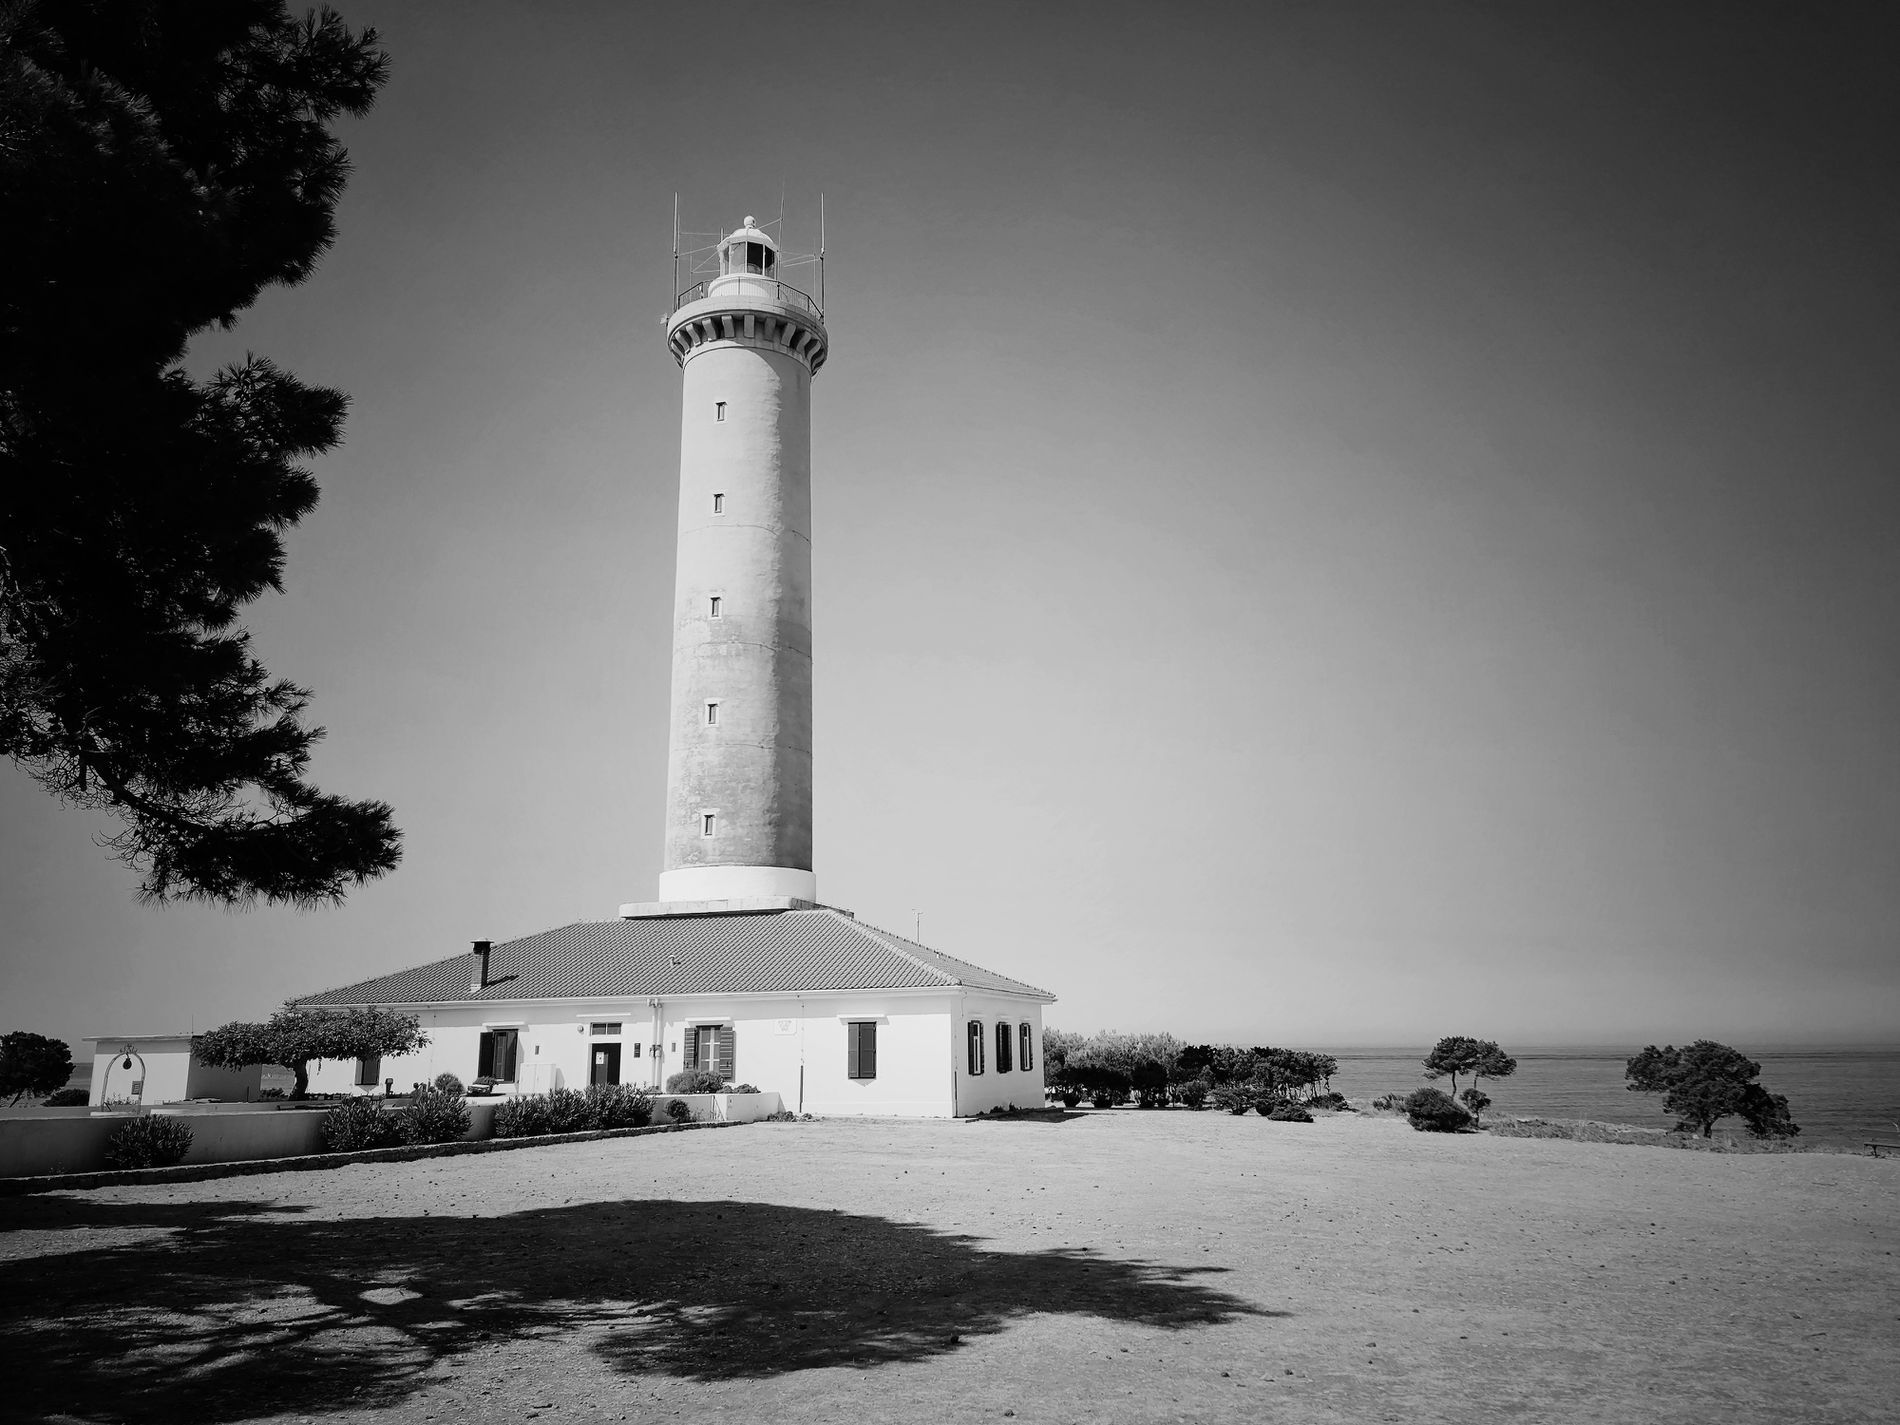
Lighthouse by the Sea
The black and white image features a lighthouse attached to a single-story building.
The surrounding area consists of dry, open land with sparse trees and bushes.
A large tree on the left casts a prominent shadow on the ground.
In the background, the calm sea extends to the horizon, meeting a clear sky.
The black-and-white photograph features a tall lighthouse rising above a single story building.
The shot is taken from a slightly low angle.
The surrounding environment is open and sparse, with scattered trees and shrubs leading toward the distant ocean.
Labels: Architecture, Building, Monastery, Beacon, Lighthouse, Tower, Plant, Tree, land, sky, sea, trees, bushes, Trees
Camera: HUAWEI MAR-LX1B